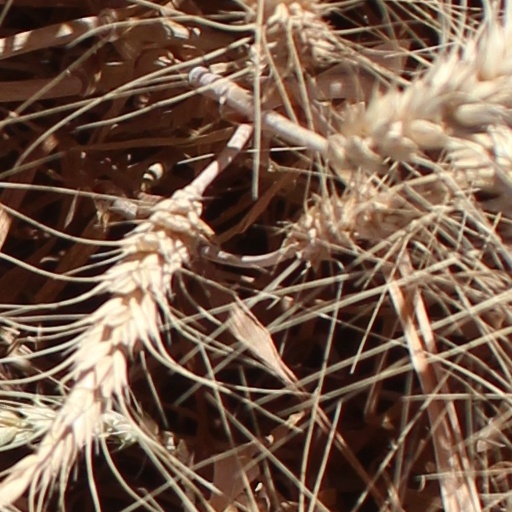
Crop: wheat